Margaret Peterlin

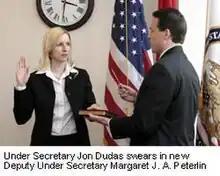
May 8, 2007

Peterlin worked at the United States Patent and Trademark Office, an agency of the United States Department of Commerce, serving as its Deputy Director, as well as the Deputy Under Secretary of Commerce for Intellectual Property.